Paudash Lake

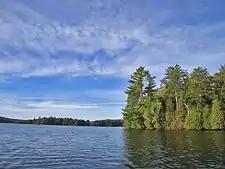
Towards North Bay

North Bay has massive pink granite, partially tree-covered cliffs, rising hundreds of feet out of the lake along the shoreline. Except in the bare-rock areas, most of the lake's shore is lined with trees and heavy foliage.